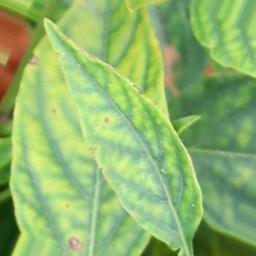
Label: nutritional